Boeing F-15EX Eagle II

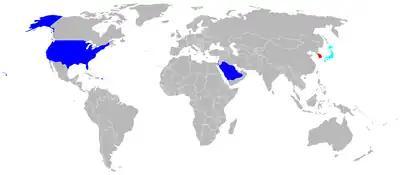
Operators

The F-15EX is a variant of the F-15 Advanced Eagle family of aircraft, a further development of the F-15E Strike Eagle design beginning with the F-15SA for the Royal Saudi Air Force. The Advanced Eagle consolidated several upgrades to the F-15E developed for export customers, including full integration of the General Electric F110-GE-129 and the AN/ALQ-239 Digital Electronic Warfare System (DEWS) that replaced the legacy TEWS, and introduced a revised wing structure for increased service life, an enhanced cockpit originally proposed for the F-15SE Silent Eagle and digital fly-by-wire control system that replaced the original hybrid electronic/mechanical system and enables the activation of two additional wing pylons; the fly-by-wire eliminated flutter modes causing stability issues that resulted in the two outboard wing pylons being deactivated in earlier F-15 variants. Starting from the F-15QA for the Qatari Emiri Air Force, the Advanced Eagle introduced a further revised wing structure that increased service life to 20,000 hours, the new Advanced Display Core Processor II (ADCP II) mission computer, and a new cockpit with a large area display (LAD) each for the pilot and weapon systems officer (WSO). Based on the F-15QA, the F-15EX incorporates the Raytheon AN/APG-82(V)1 AESA radar, BAE Systems AN/ALQ-250 EPAWSS, and the Lockheed Martin Legion Pod with AN/ASG-34(V)1 IRST21 sensor; in contrast to some other Advanced Eagle variants, the USAF F-15EX does not have the BAE Systems AN/AAR-57 Common Missile Warning System (CMWS), although the blisters for these sensors were retained in order to minimize production changes and maintain the same aerodynamic profile for the fly-by-wire system.